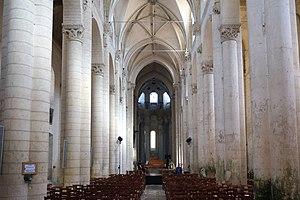
Nef de l'église abbatiale Saint-Pierre Airvault Deux-Sèvres France This building is classé au titre des Monuments Historiques. It is indexed in the Base Mérimée, a database of architectural heritage maintained by the French Ministry of Culture,
L'église Saint-Pierre est une église catholique située à Airvault, en France. Il s'agit de l'édifice le mieux conservé de l'ancienne abbaye d'Airvault.